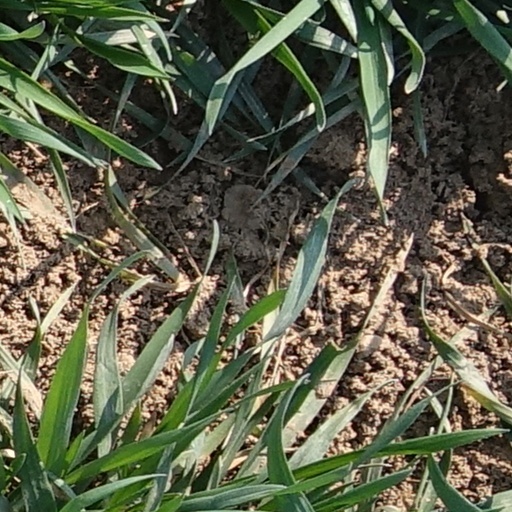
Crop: wheat